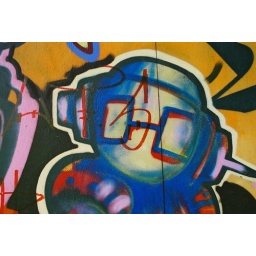
the fence was around a building site